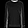
Label: Pullover